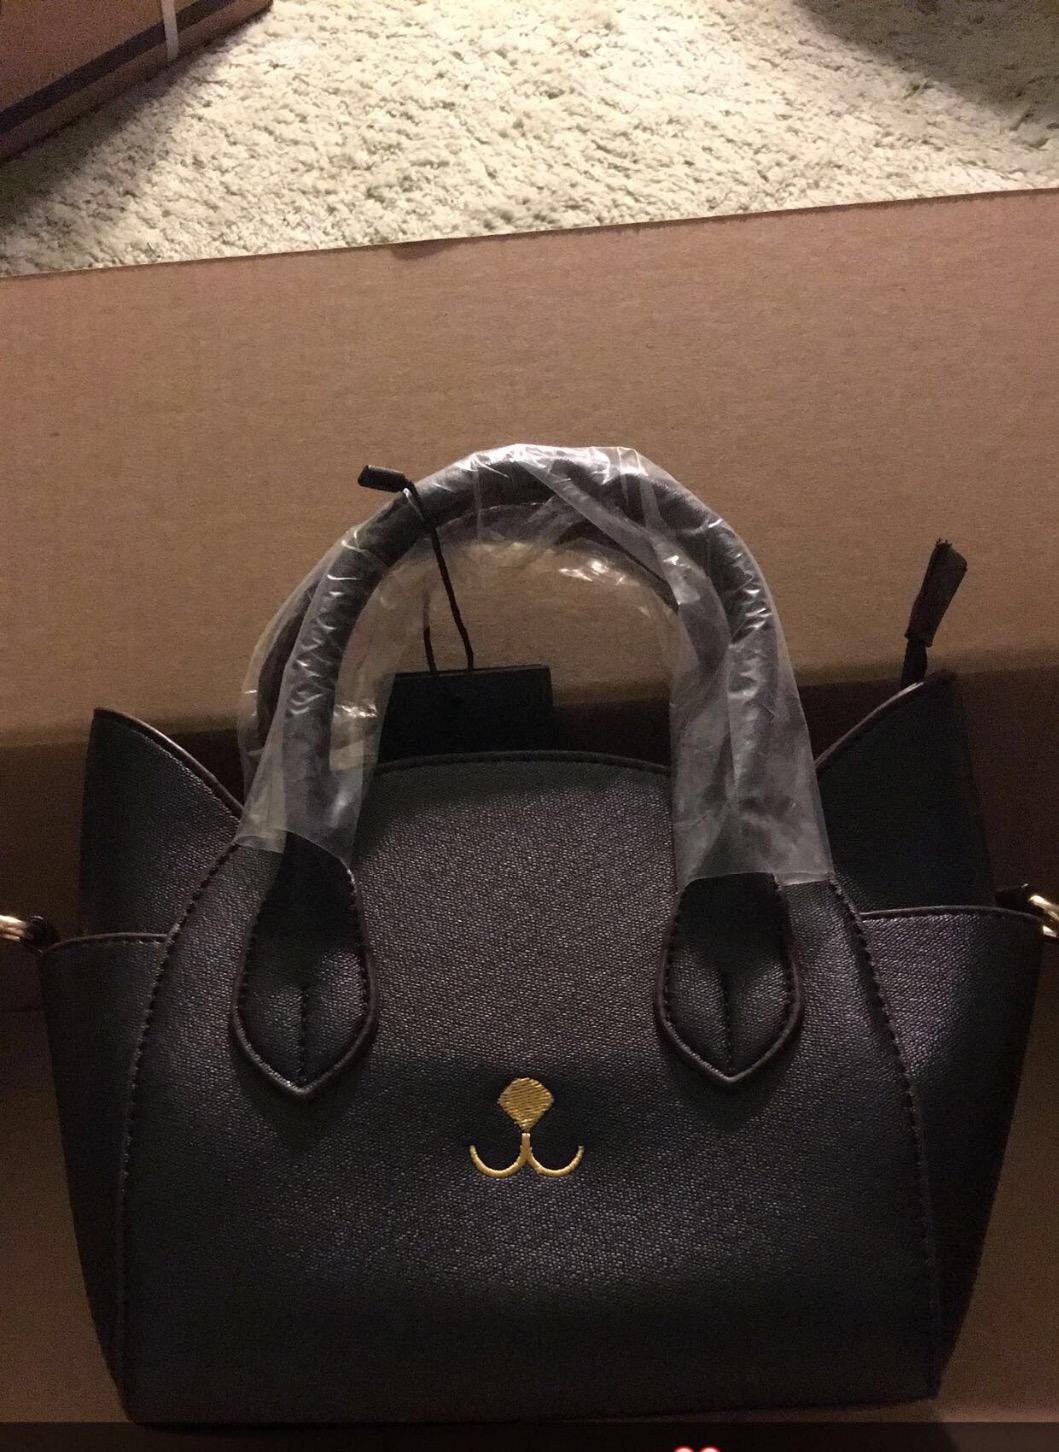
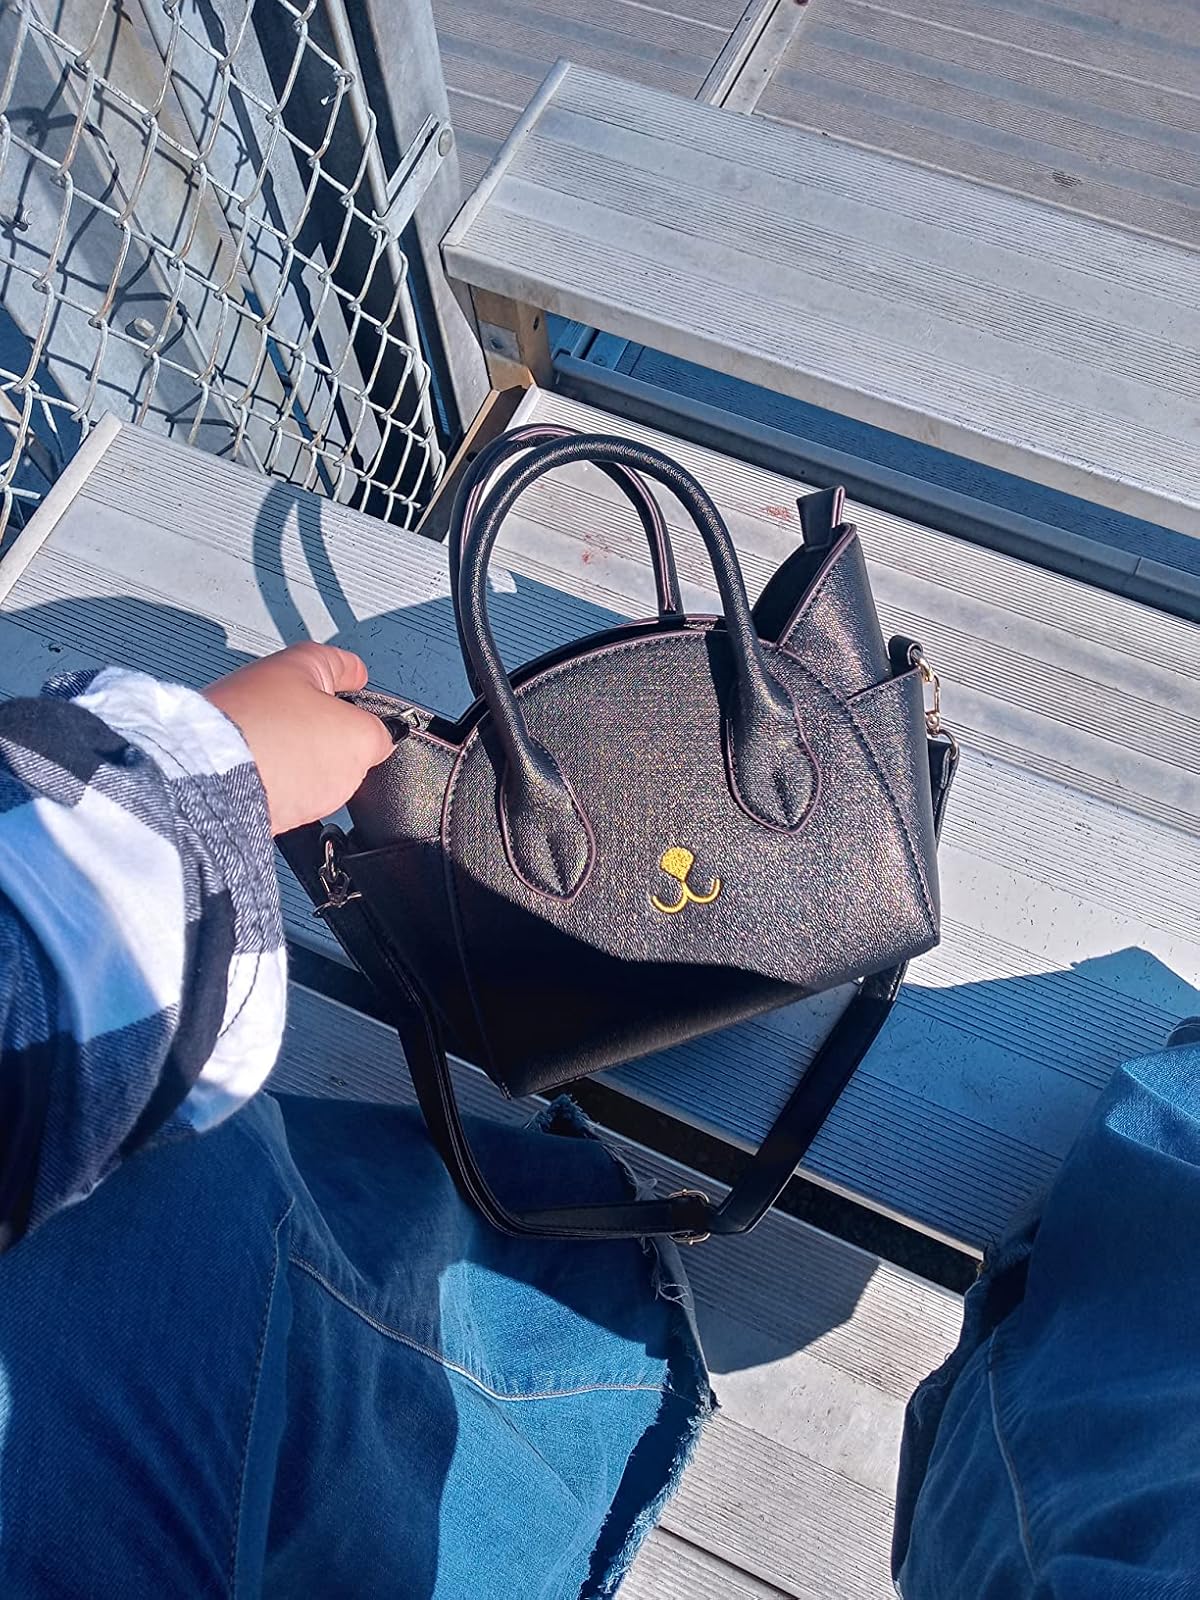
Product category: accessories_handbag
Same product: yes